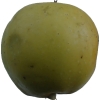
Label: Apple 13